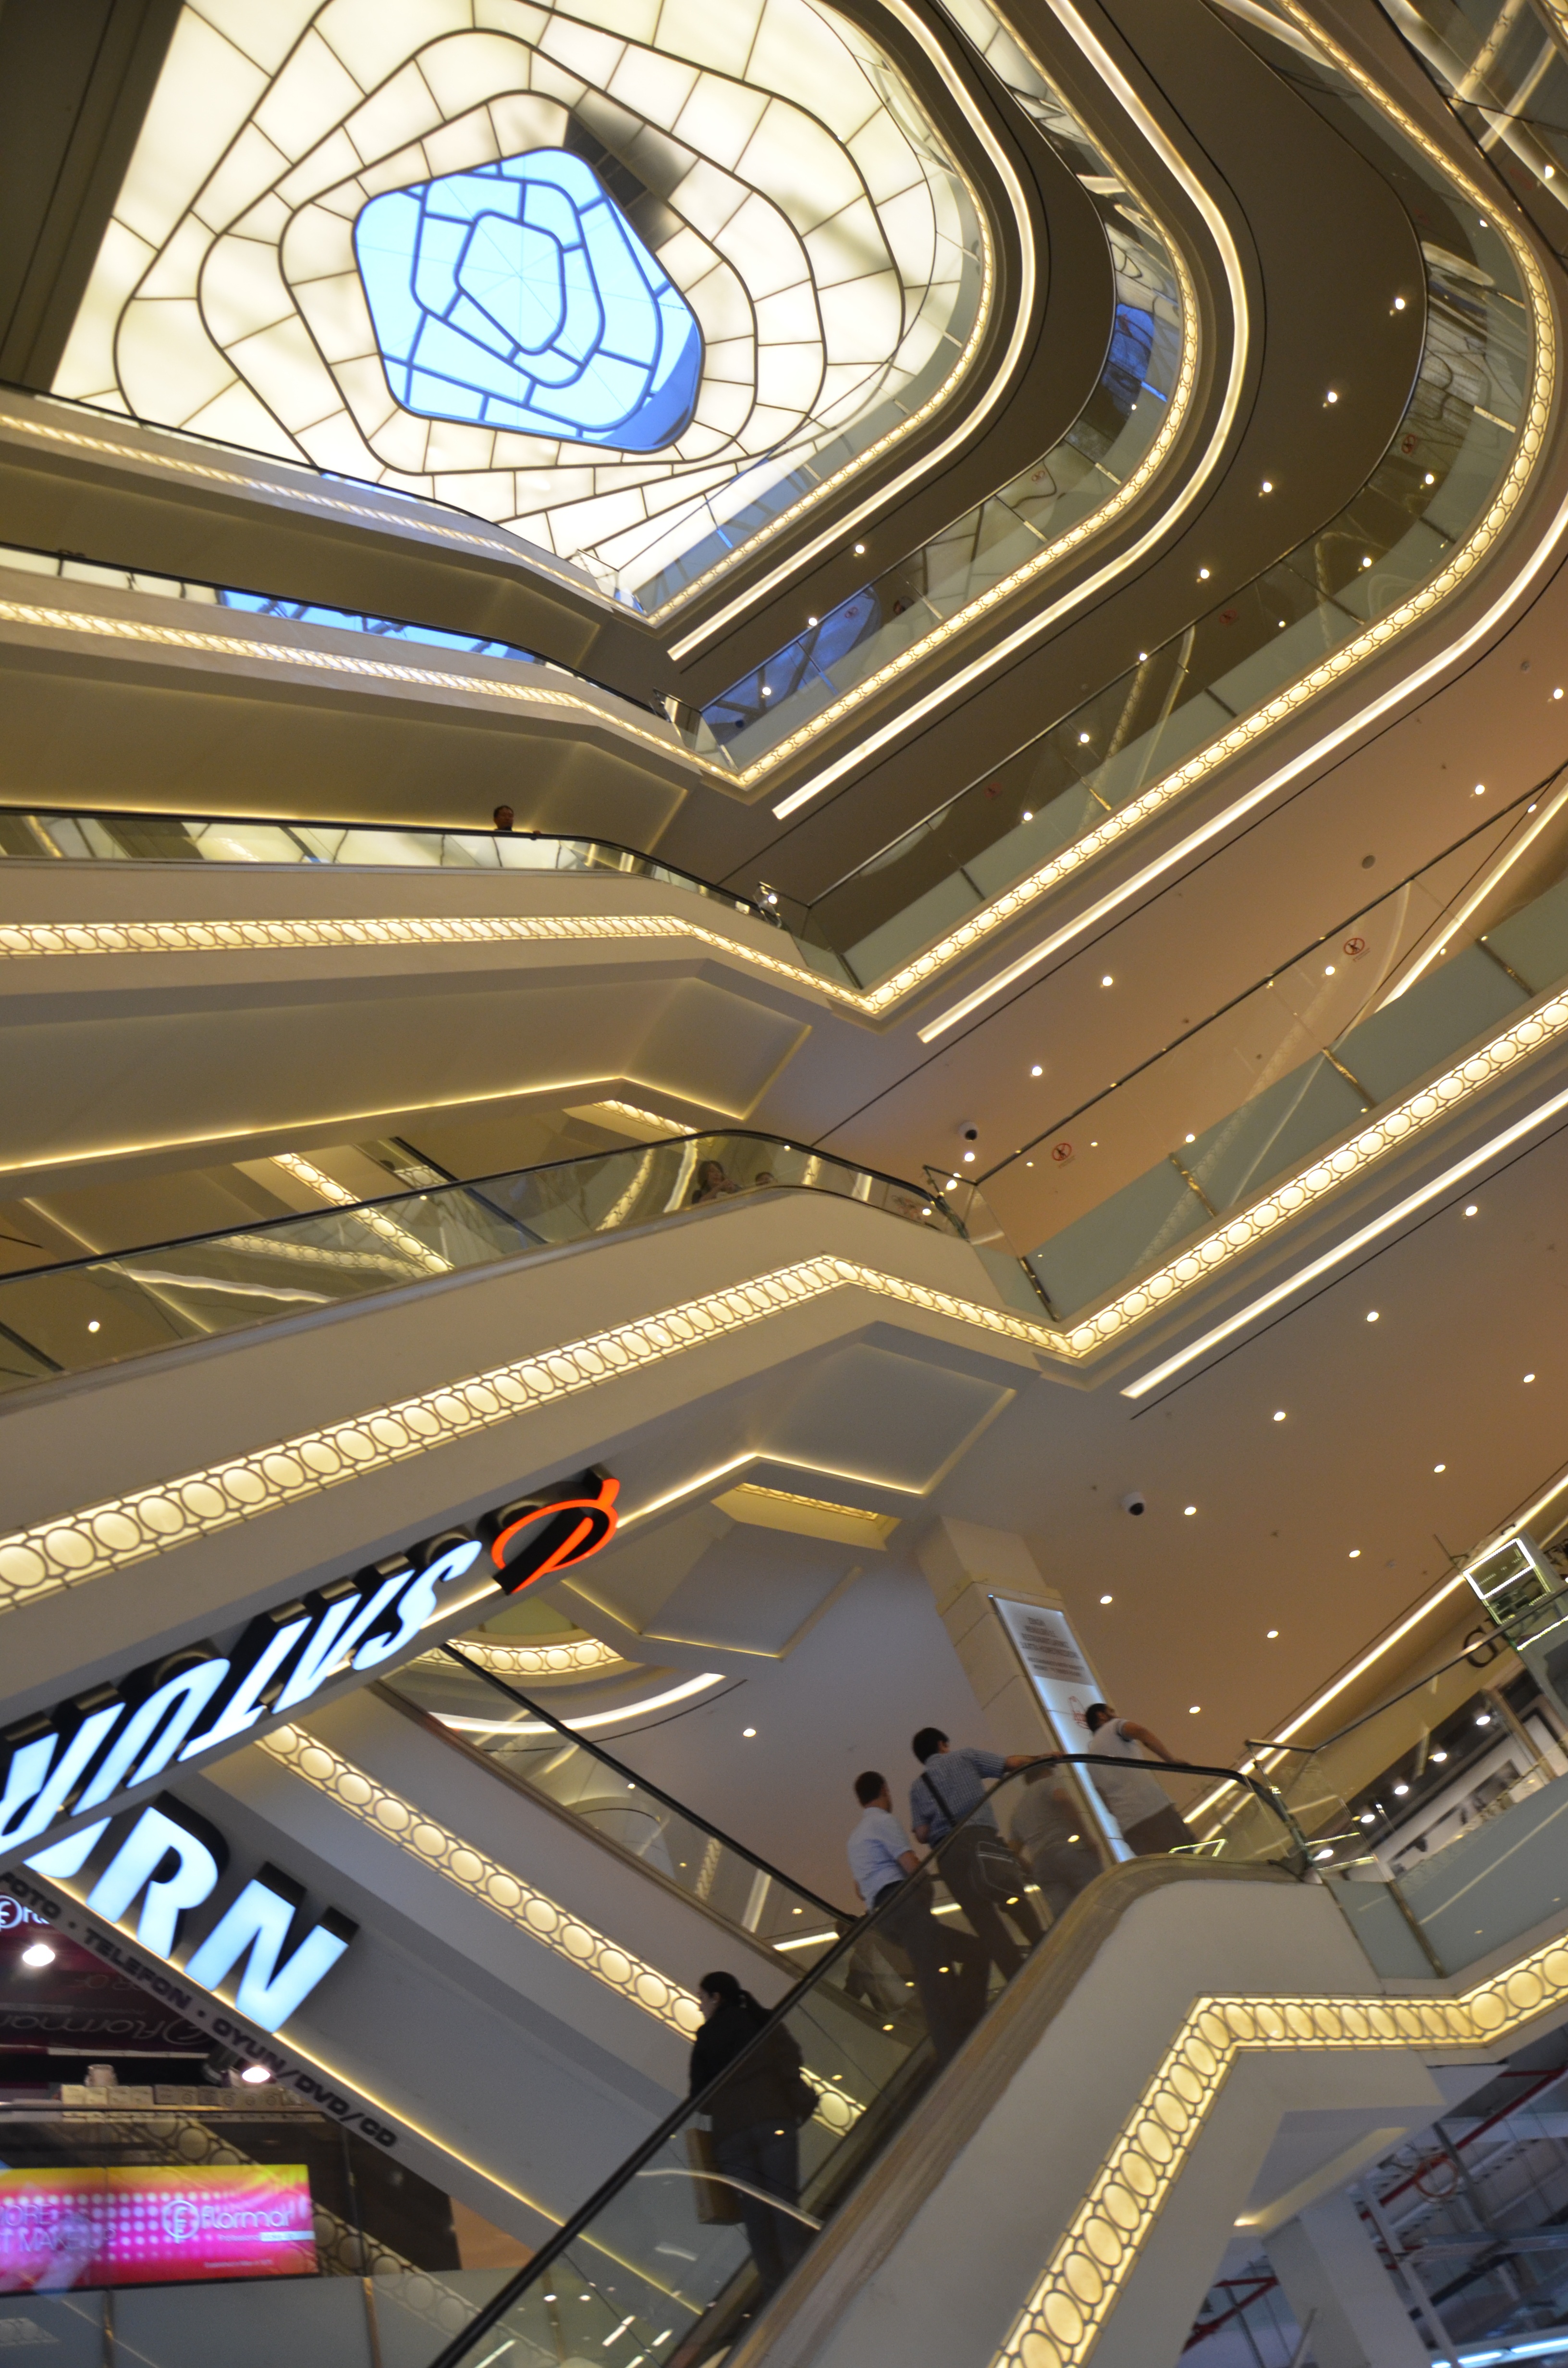
city, skyscraper, ceiling, design, turkey, symmetry, istanbul, metropolis, shopping mall